Brandeis University

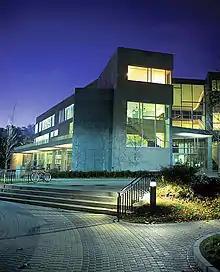
Carl and Ruth Shapiro Campus Center (2002, Charles Rose Architects)

A nine-foot bronze statue of Justice Louis D. Brandeis is a campus landmark. The sculpture, created by sculptor Robert Berks, was unveiled in 1956 in honor of the 100th anniversary of Brandeis' birth. Berks' wife Dorothy had been the Justice's personal assistant for 39 years and wore his actual robes to model the statue.